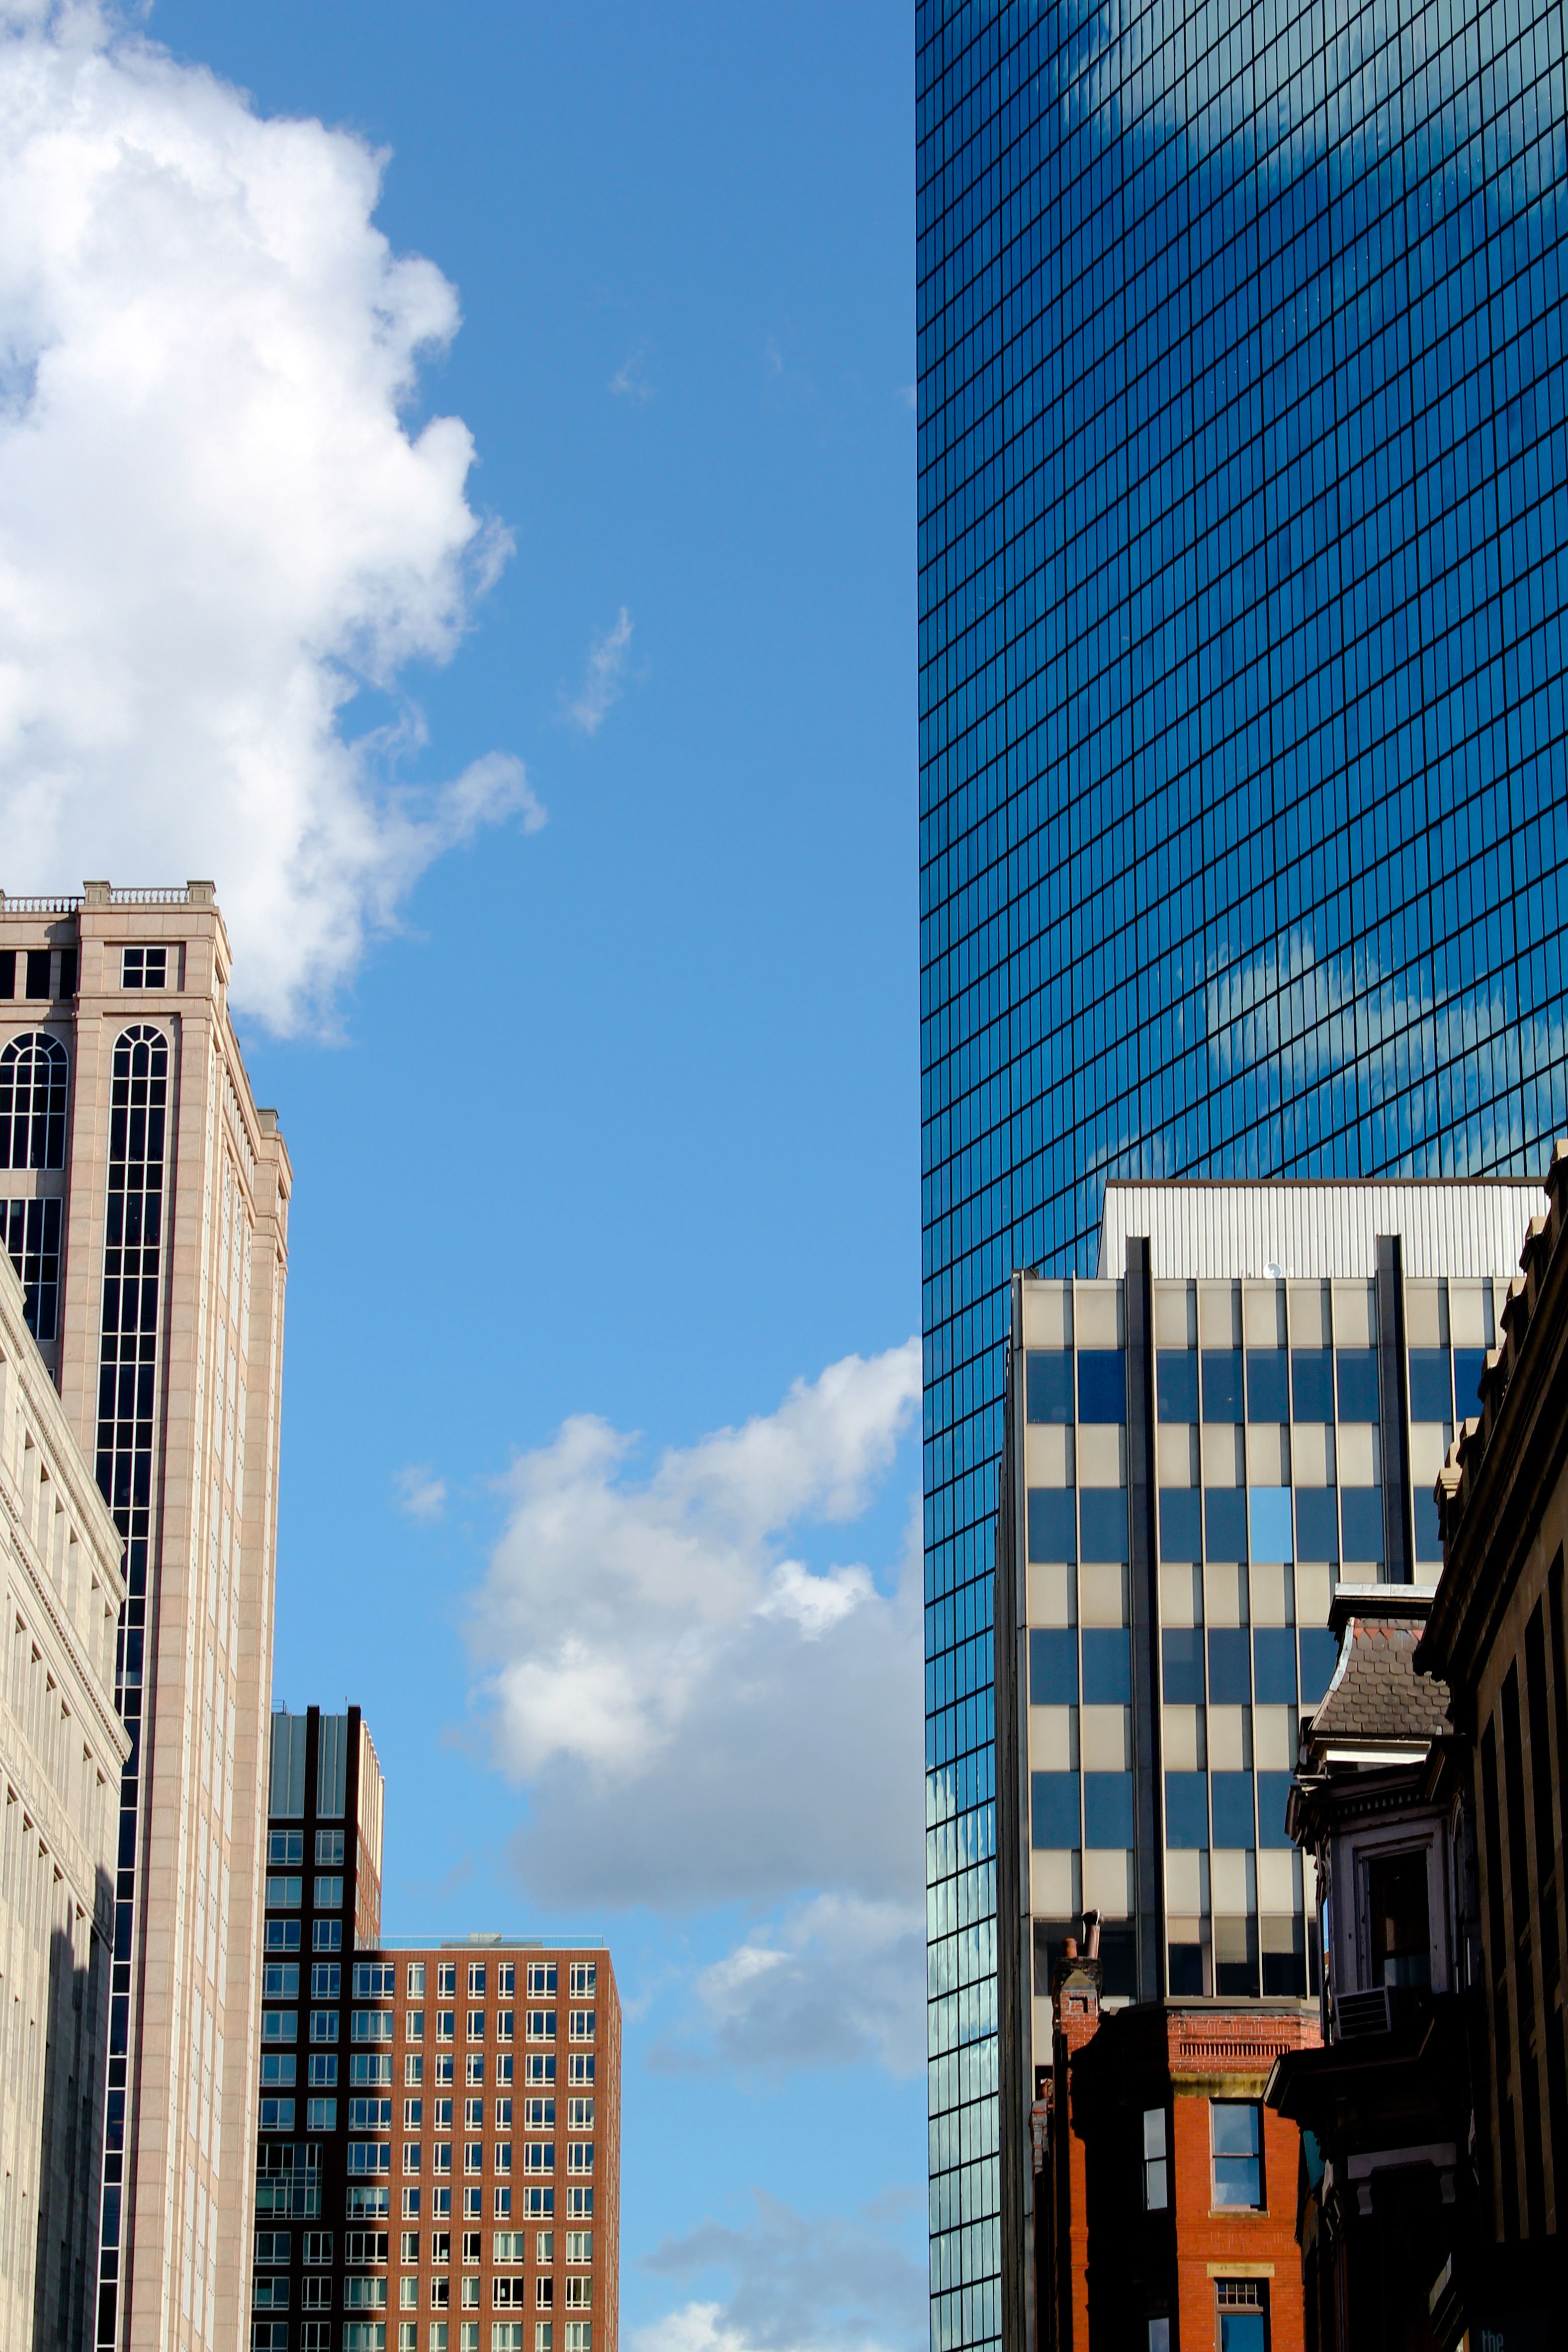
metropolitan area, urban area, sky, daytime, city, metropolis, skyscraper, blue, building, architecture, tower block, human settlement, landmark, commercial building, downtown, cloud, town, corporate headquarters, tower, cityscape, mixed use, condominium, facade, real estate, reflection, line, infrastructure, neighbourhood, skyline, headquarters, window, street, glass, urban design